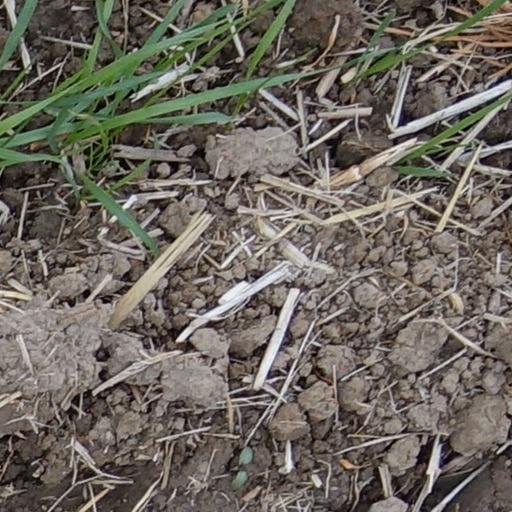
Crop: wheat